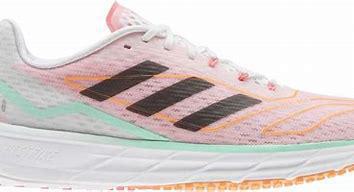
Brand: Adidas
Model: SL20